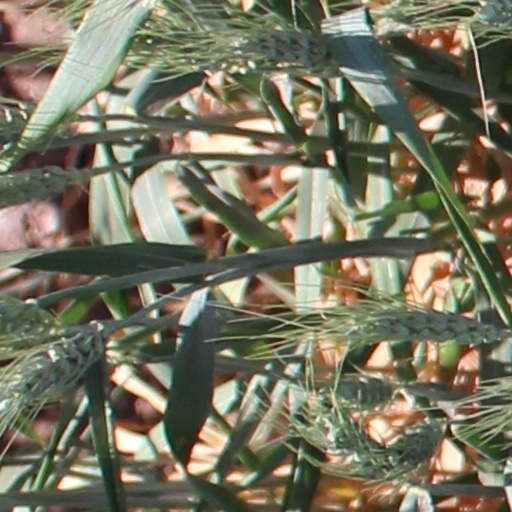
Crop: wheat